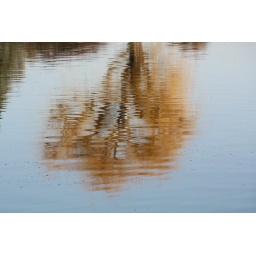
The reflection of a tree in the lake water